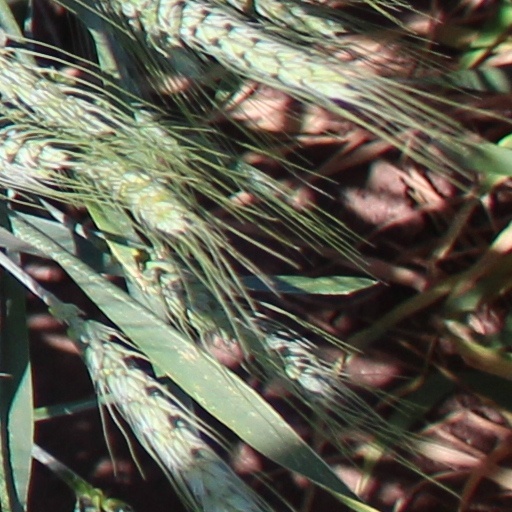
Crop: wheat